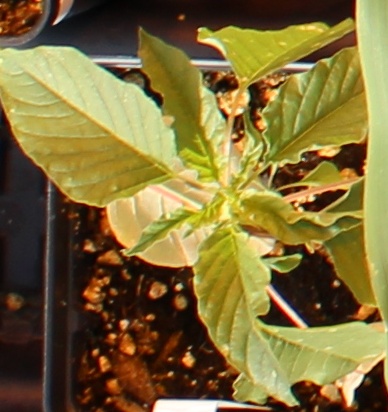
Label: Palmer Amaranth